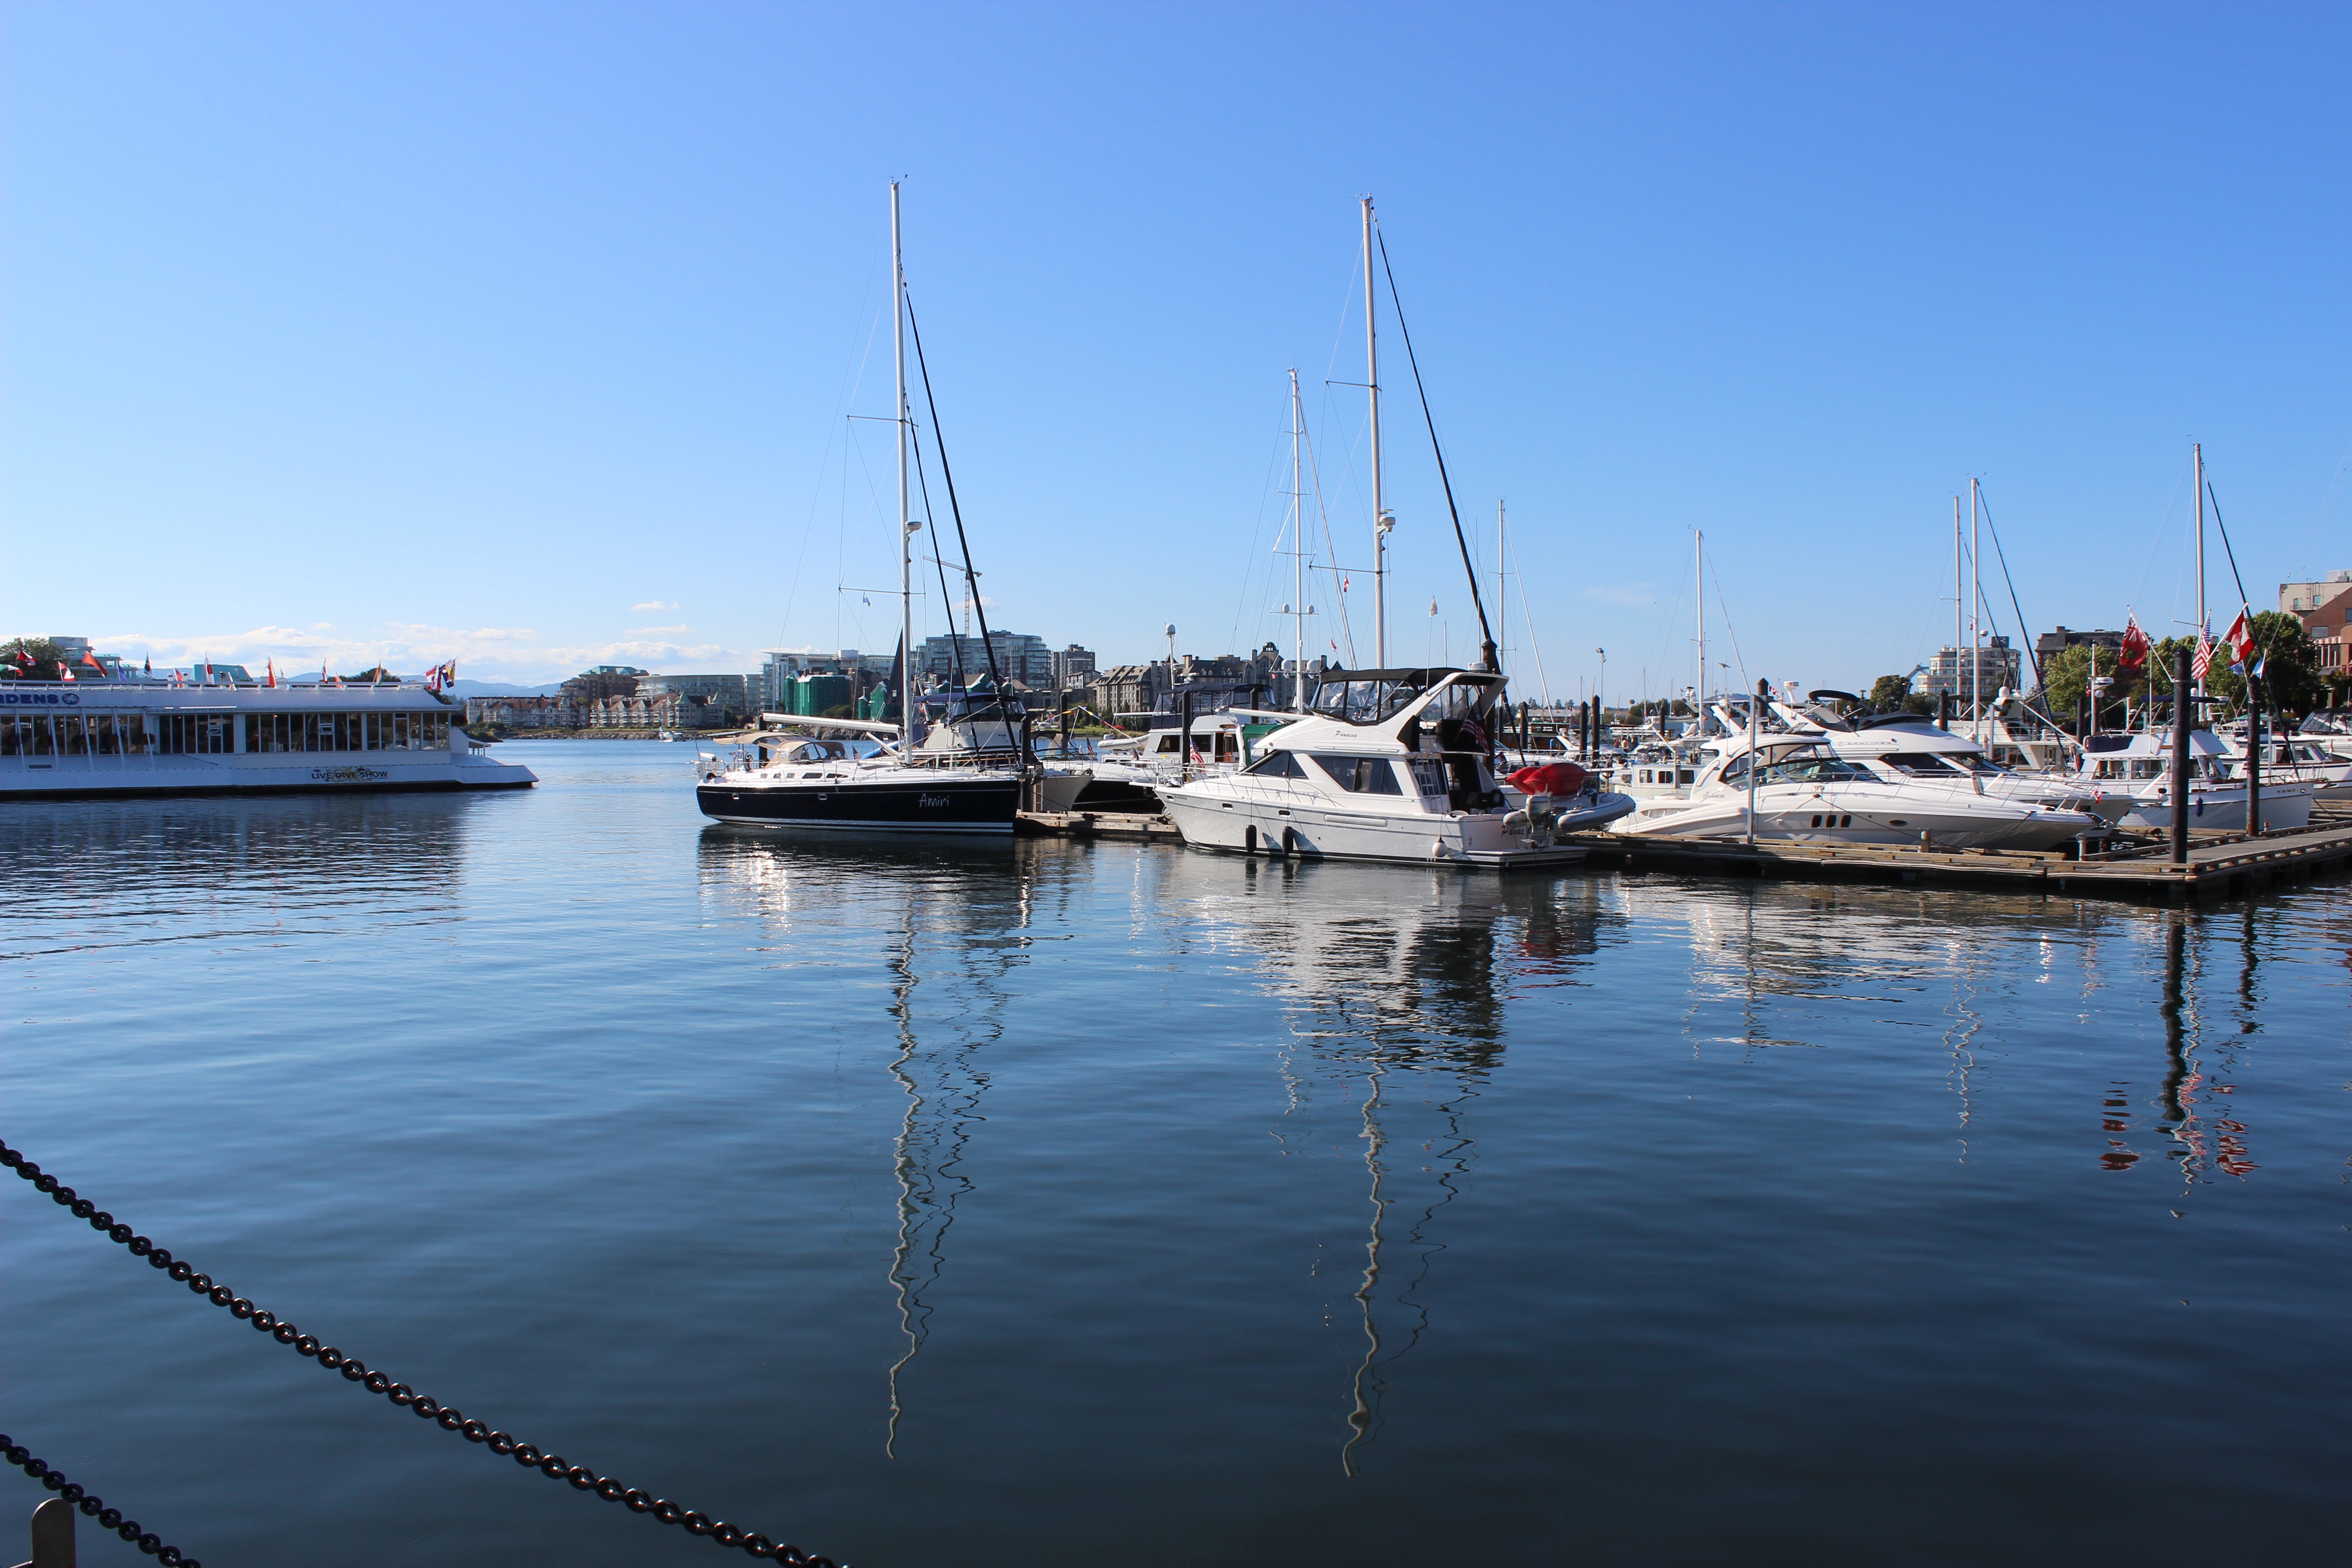
sea, coast, water, dock, boat, pier, ship, summer, reflection, vessel, vehicle, mast, sailing, bay, harbor, blue, marina, port, sailboat, nautical, boating, marine, watercraft